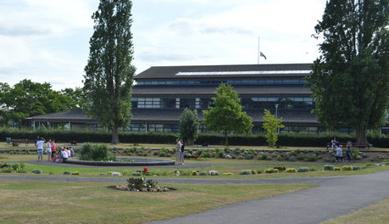
Building: Peterborough Combined Court Centre
Country: United Kingdom
Year built: 1987
Judicial building in Peterborough, England Peterborough Combined Court Centre Peterborough Combined Court Centre seen from the Lido Gardens Location Rivergate, Peterborough Coordinates 52°34′12″N 0°14′24″W / 52.5699°N 0.2399°W / 52.5699; -0.2399 Built 1987 Architect Cambridge Design Architectural style(s) Modernist style Shown in Cambridgeshire The Peterborough Combined Court Centre is a Crown Court venue, which deals with criminal cases, as well as a County Court venue, which deals with civil cases, in Rivergate, Peterborough , England. History Until the late 1980s, the main venue for criminal court hearings in Peterborough was the magistrates' court in the Sessions House in Thorpe Road. However, as the number of court cases in the Peterborough area grew, it became necessary to create modern courtrooms for the crown court and the county court. The site selected by the Lord Chancellor's Department had originally been divided by a river known as Bell's Dyke and was occupied by a foundry owned by a local bellmaker, Henry Penn. A modern magistrates' court building was completed on the west side of the site in 1978, leaving space on the east side for the proposed combined court centre. The new combined court centre was designed by Cambridge Design in the Modernist style , built in glass and steel at a cost of £4 million, and was completed in 1987. The design involved a symmetrical main frontage with seven bays facing south towards The Embankment. The ground floor, which was projected forward, featured a row of eight columns which divided the bays and supported a modillioned pavilion roof. The central section of three bays was fenestrated with casement windows while the outer bays were recessed under the pavilion roof. The first floor, which was narrower, was designed in a similar style with a central section which was fenestrated, and some outer bays which were recessed under another pavilion roof. The second floor, which was narrower again, was fenestrated and surmounted by a pediment containing a Royal coat of arms . Internally, the building was laid out to accommodate six courtrooms. In October 2001, three prisoners escaped from the building after they had attacked Group 4 security officers and then placed them in a holding cell. Notable cases have included the trial and conviction of Jamie Juste, in July 2009, on a charge of grievous bodily harm committed against his female partner after they had both taken part in a discussion about alleged infidelity on the Jeremy Kyle Show . His partner had sustained a "shattered eye socket and cheekbone and bite marks". Notes